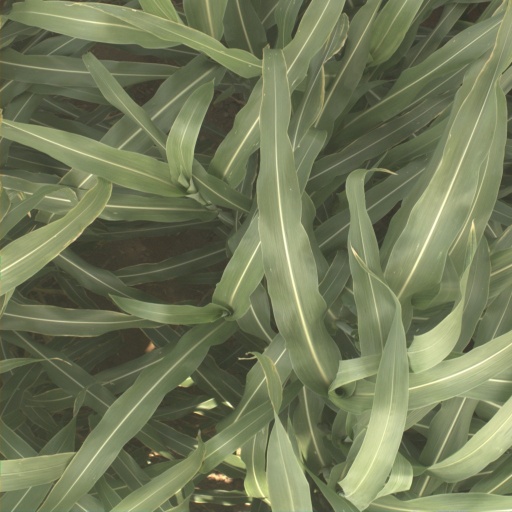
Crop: sorghum